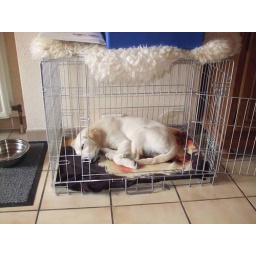
Alix is a female golden retriever and a service dog in training. Picture taken by the foster family of Alien.